Bona Dea

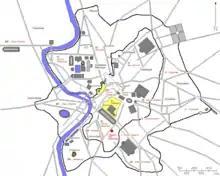
Temple of Bona Dea on a map of ancient Rome around 300 AD

The Temple of Bona Dea in Rome was situated on a lower slope of the northeastern Aventine Hill, beneath the height known as Saxum, southeast of the Circus Maximus. Its foundation year is unknown but the Aventine was host to several foreign or imported cults. Dumezil claims that Festus' identification of Bona Dea with Damia infers a foundation date in or shortly after 272 BC, after Rome's capture of Tarentum. On the other hand Cicero, during Clodius' trial, claimed the goddess' cult as native to Rome, coeval with its foundation. In the middle Republican era, the temple may have fallen into disrepair, or its cult into official disfavour. In 123 BC the Vestal Licinia gave the temple an altar, small shrine and couch for the goddess, but they were removed as unlawful by the pontifex maximus P. Scaevola. The temple's use and status at the time of the Bona Dea scandal are unknown. It was restored in the Imperial era, once by the empress Livia, wife of Augustus, and perhaps again by Hadrian. It survived to at least the 4th century AD. Nothing is known of its architecture or appearance, save that unlike most Roman temples it was walled. It was an important centre of healing; it held a store of various medicinal herbs that could be dispensed at need by its priestesses. Harmless snakes roamed its precincts. Men were supposedly forbidden entry but could dedicate offerings to the goddess, or, according to Ovid, could enter the precincts "if bidden by the goddess".